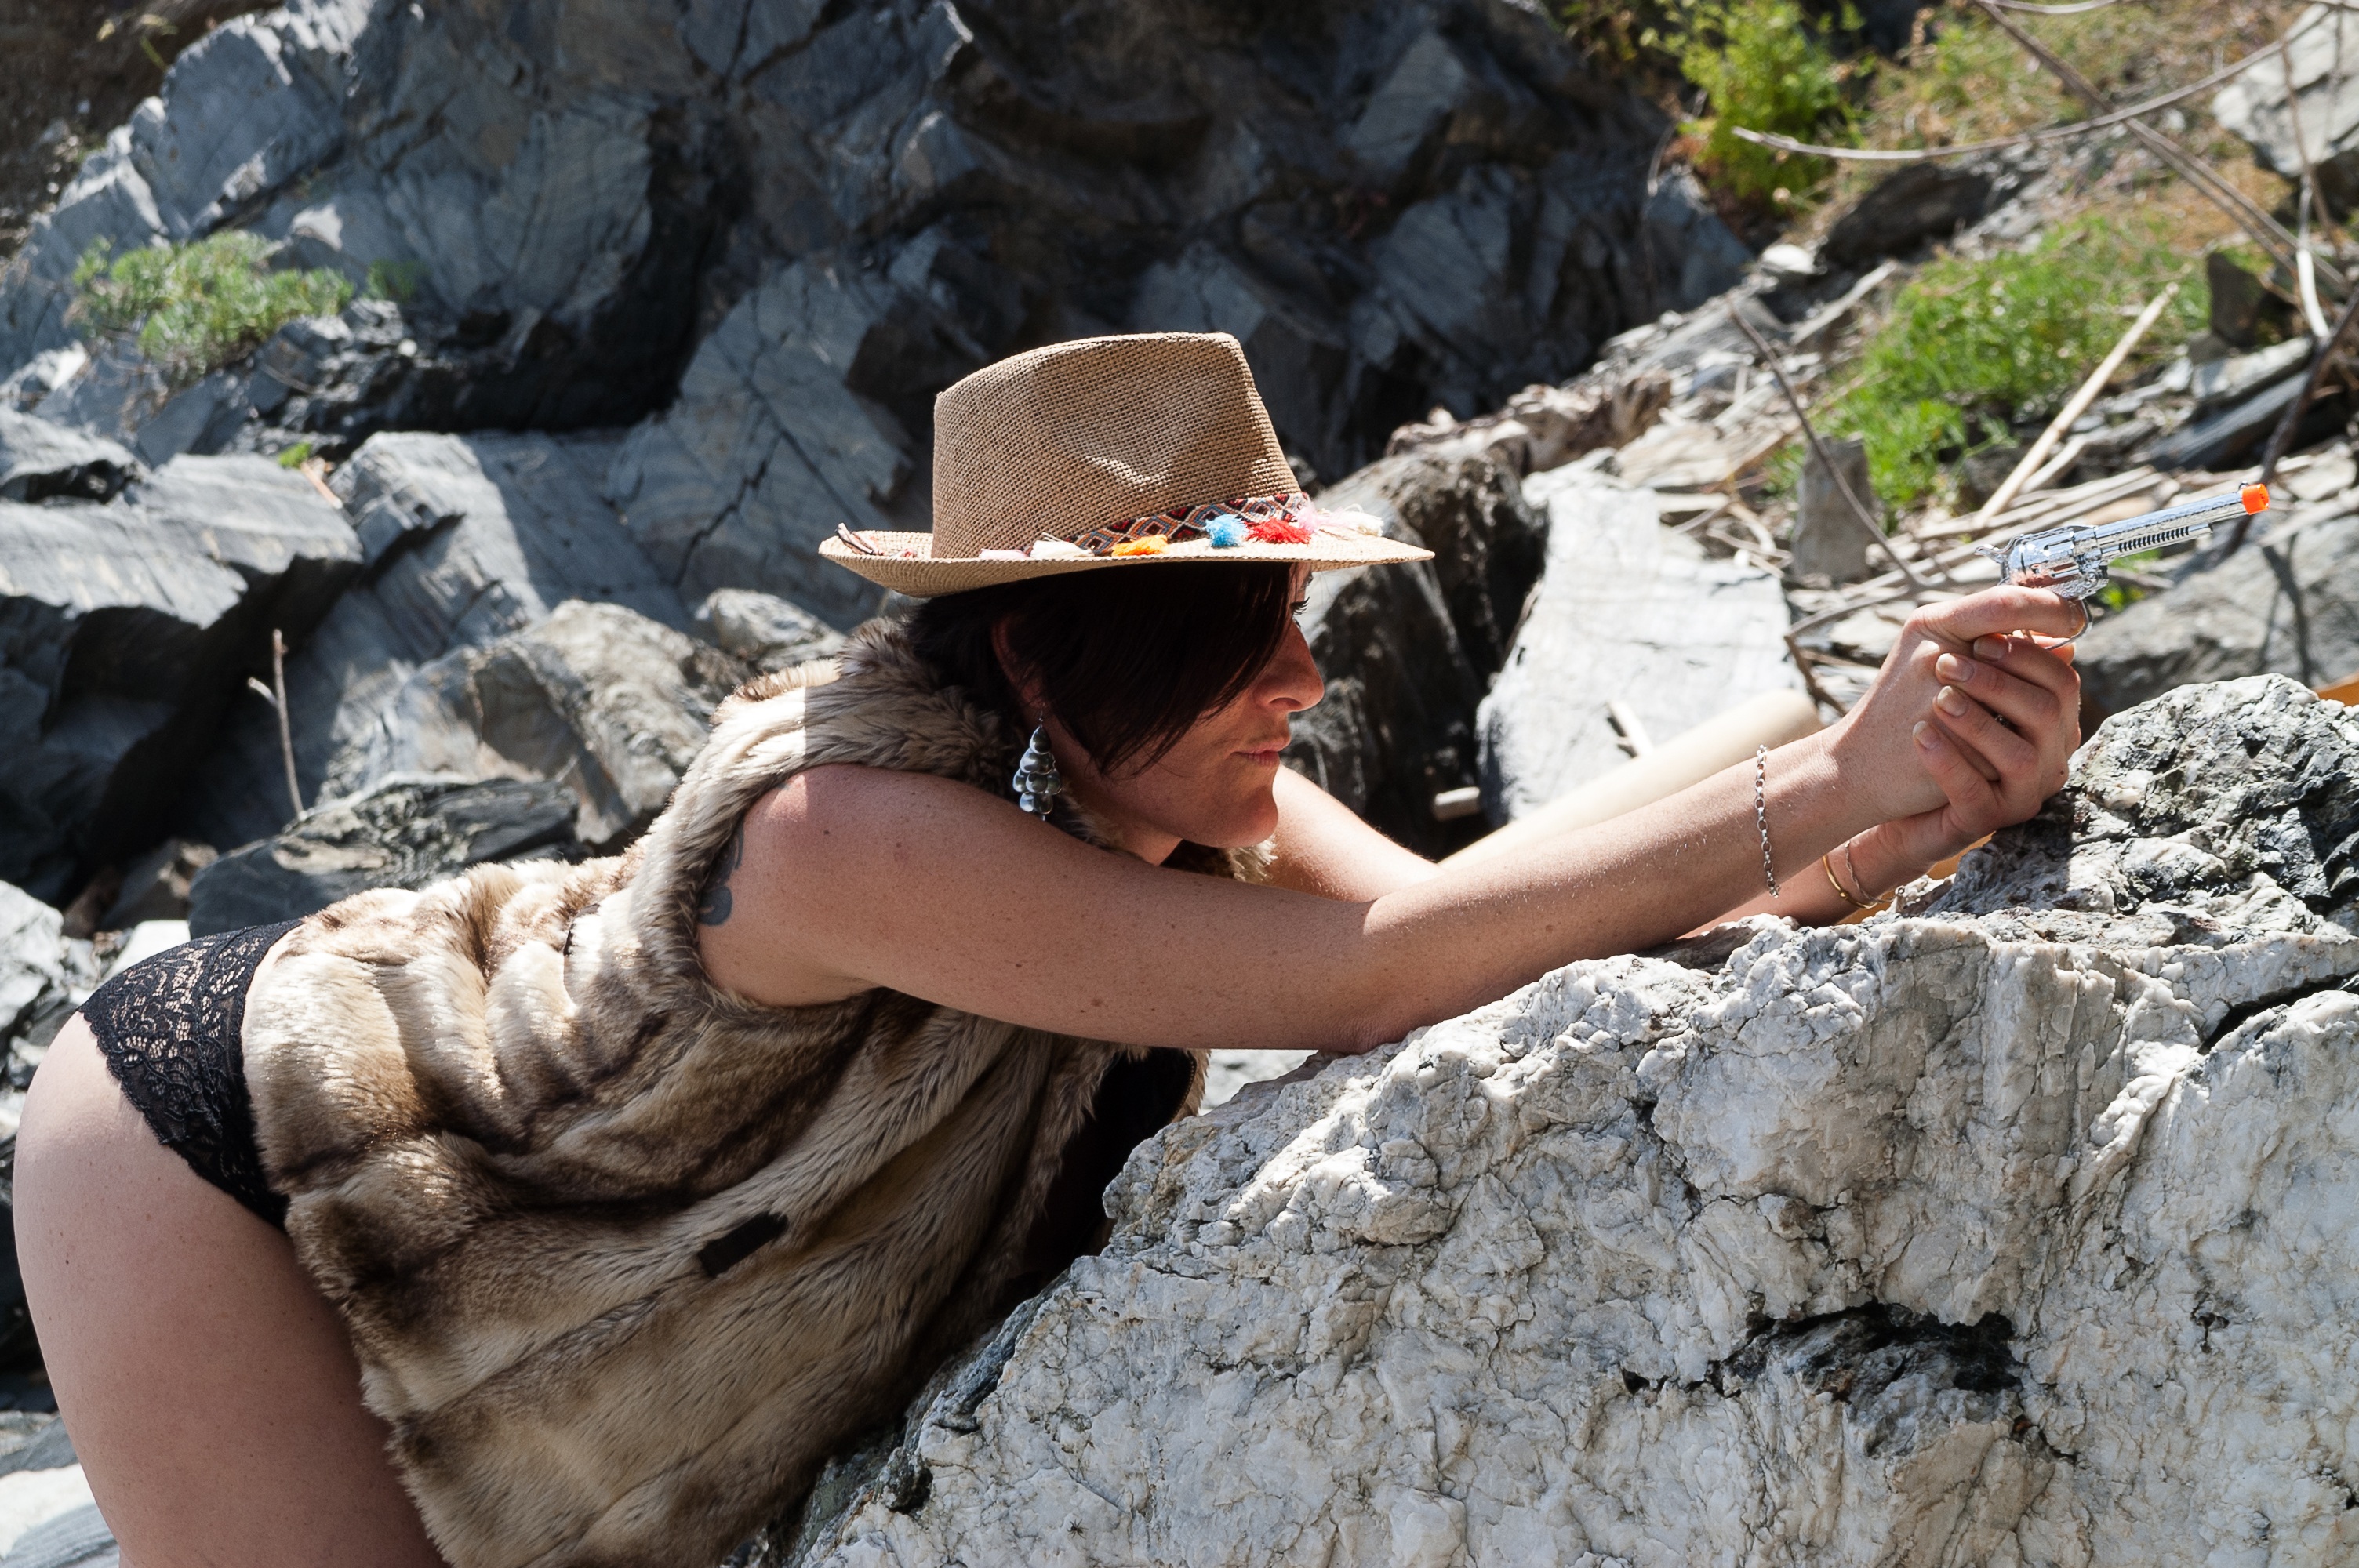
rock, woman, adventure, recreation, holiday, hat, climbing, rock climbing, extreme sport, toy, sports, outdoor recreation, sport climbing